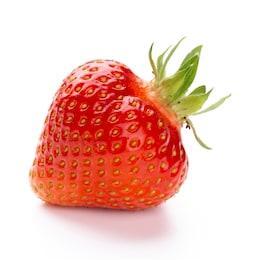
Label: Strawberry